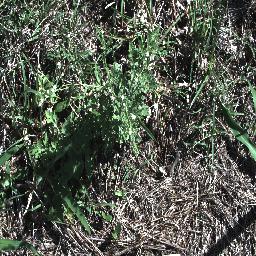
Label: parthenium